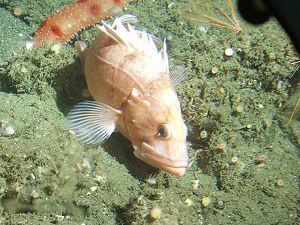
Sebastes levis est une espèce de poissons de la famille des Scorpaenidae.